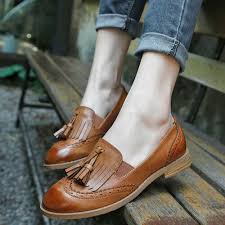
Label: Brogue